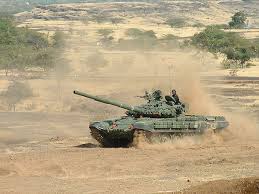
Label: T-72